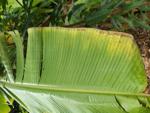
Label: xamthomonas